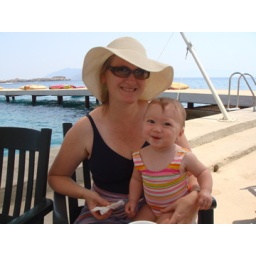
29/08/07 - cheeky monkey at the beach in Bodrum